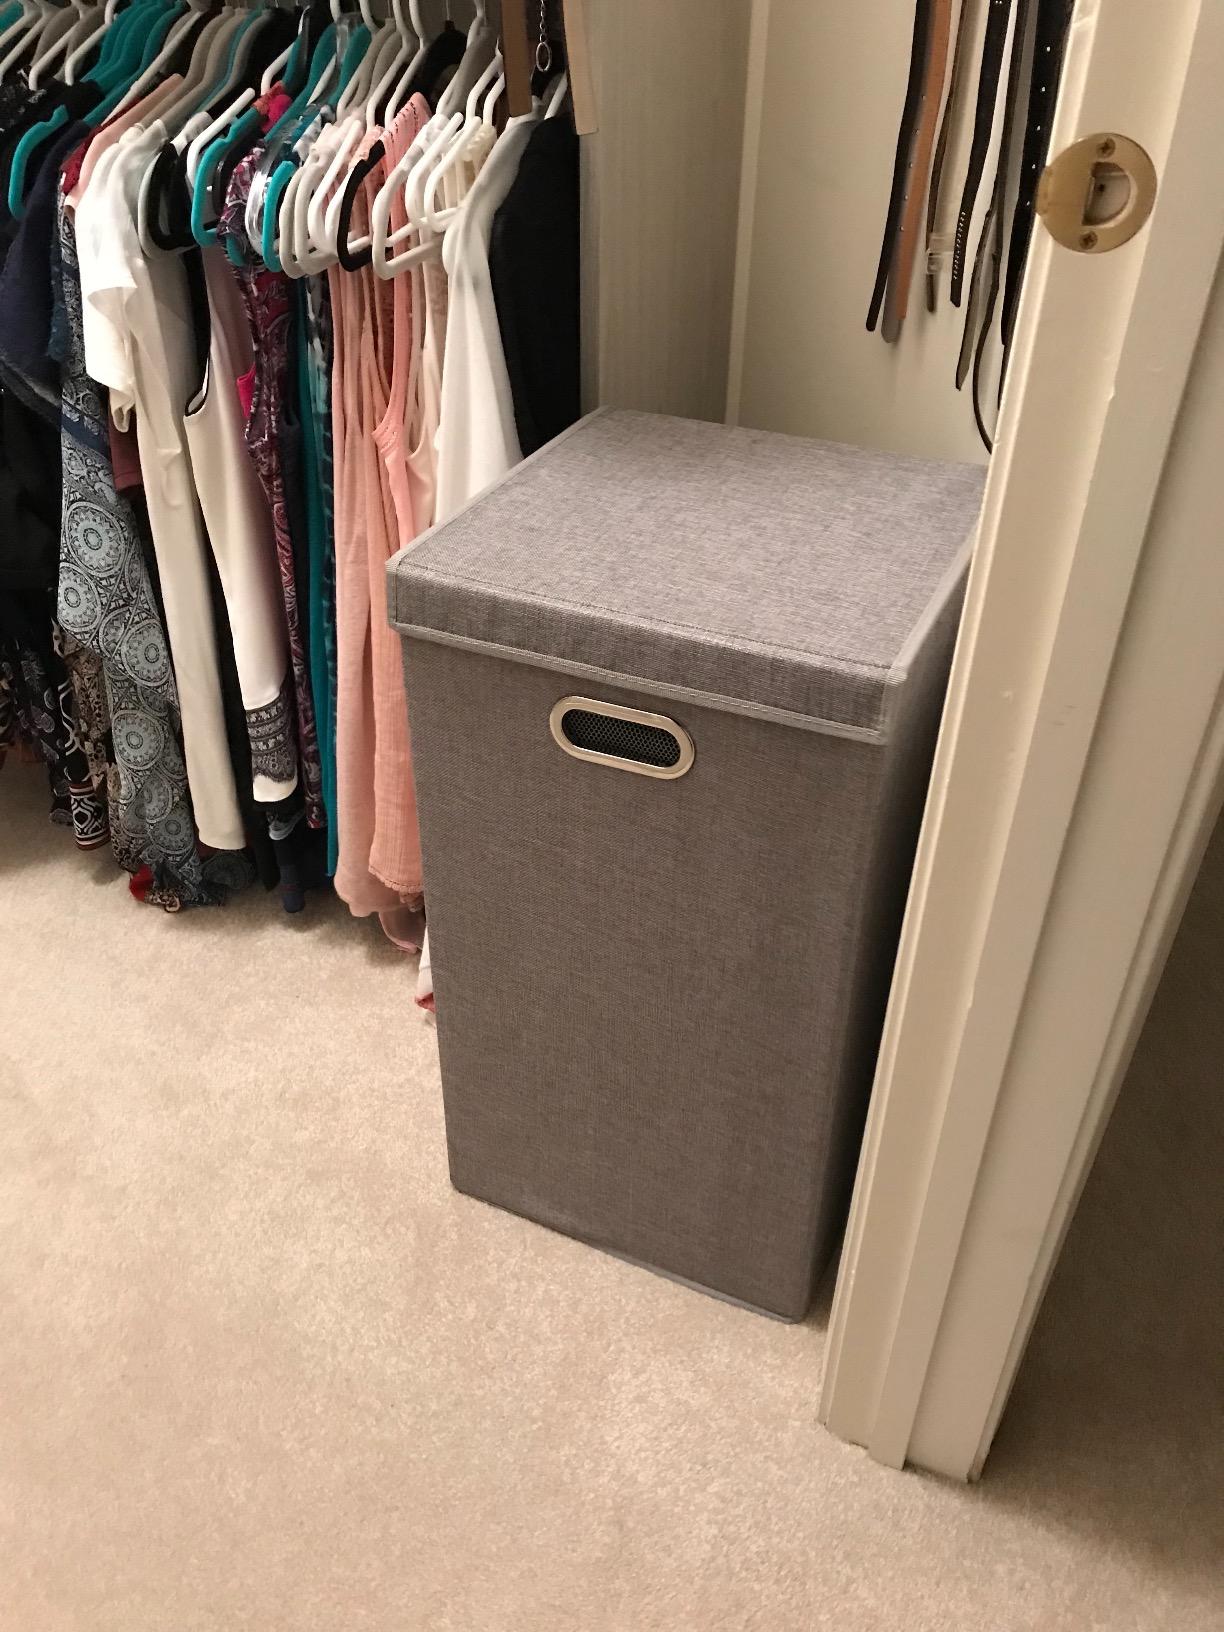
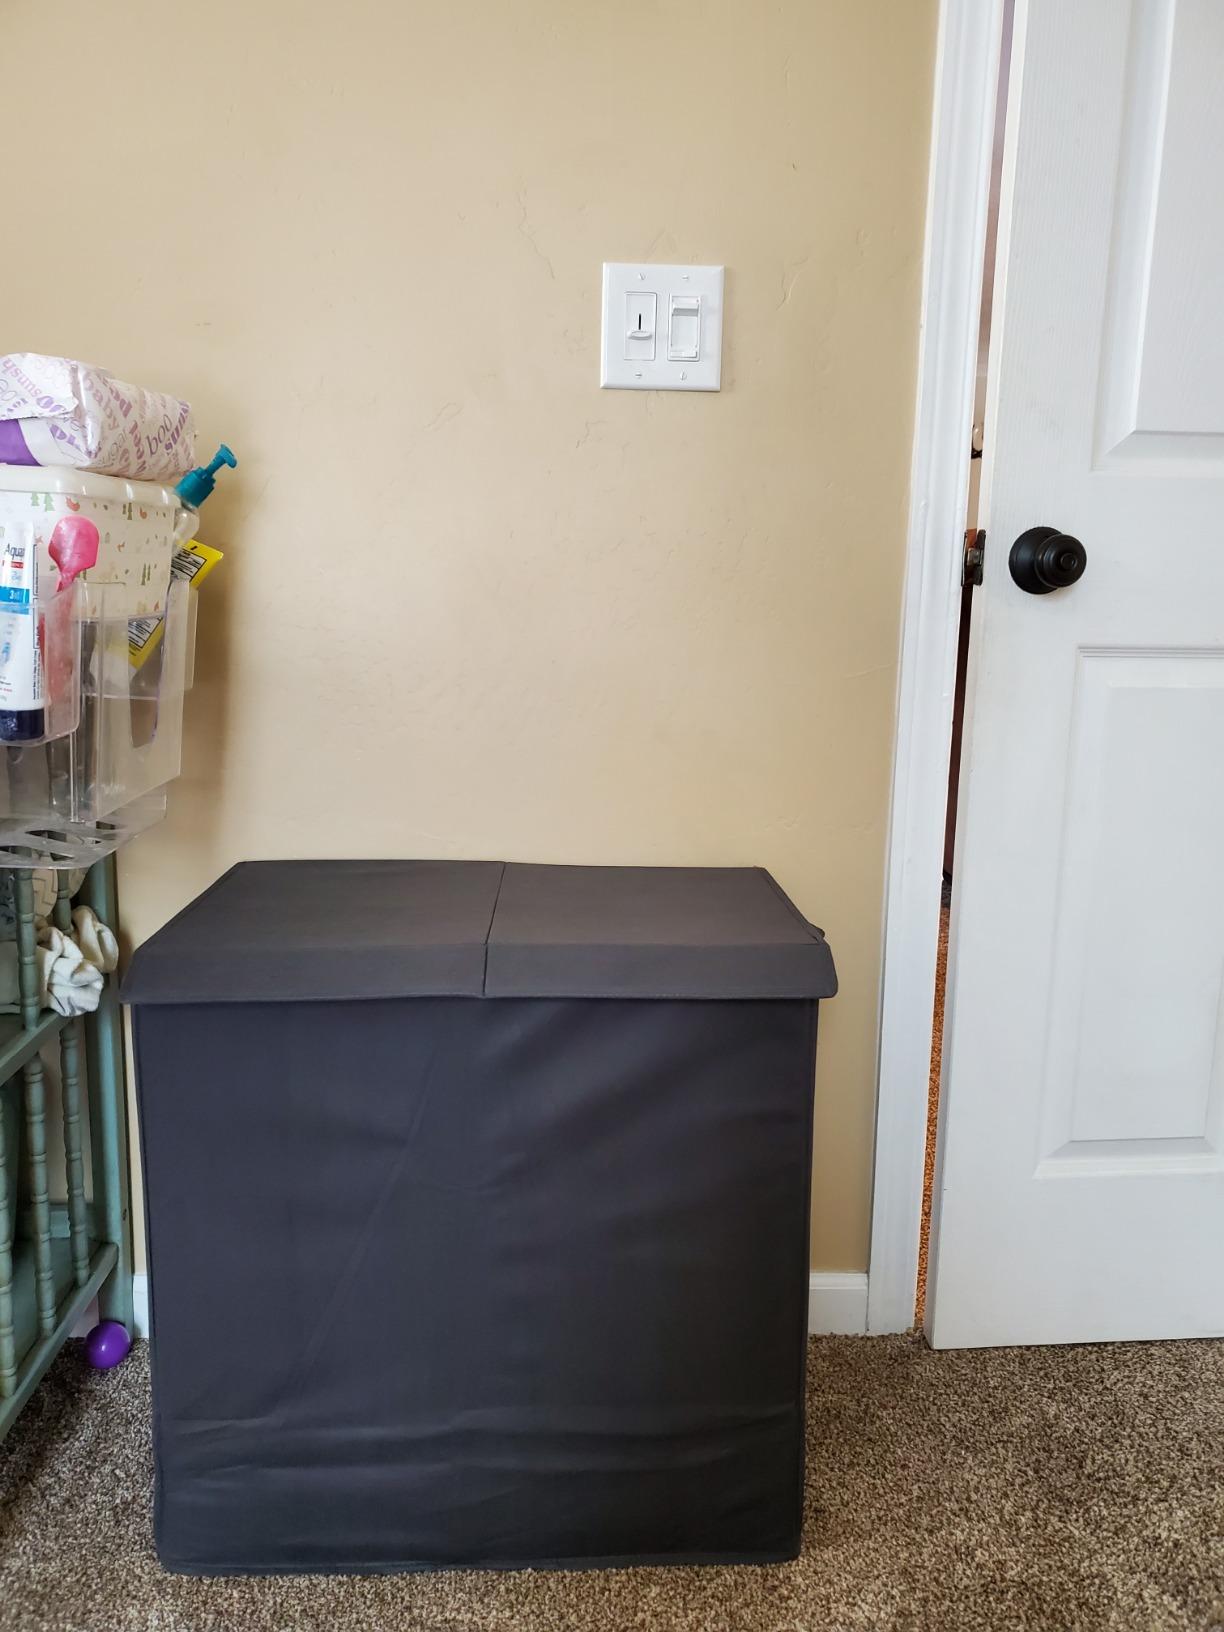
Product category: items_hamper
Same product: no